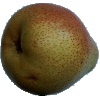
Label: Pear Forelle 1